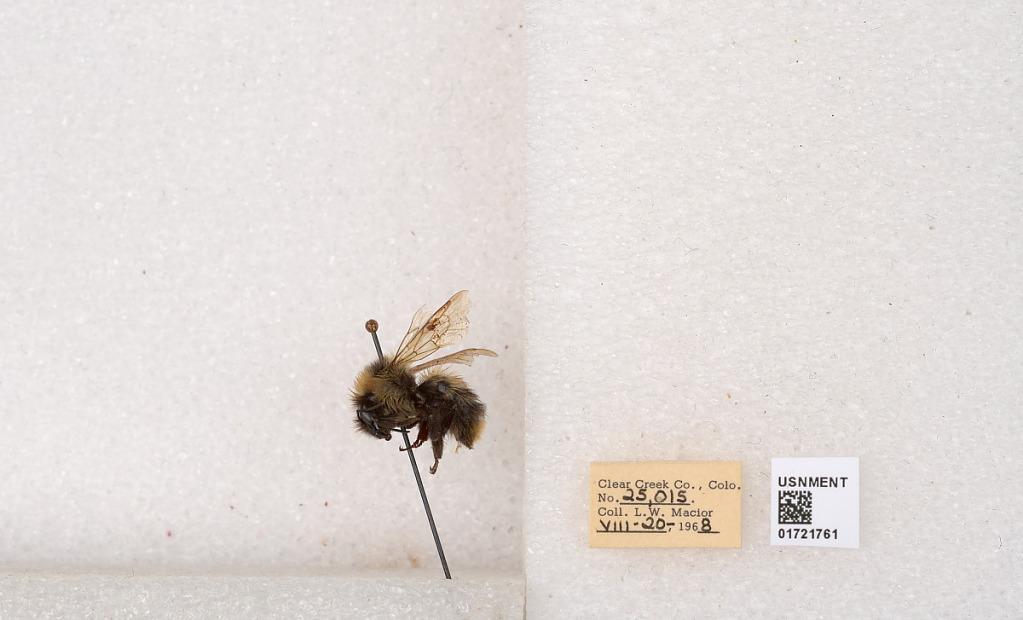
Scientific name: Bombus kirbyellus
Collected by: L. Macior
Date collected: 1968-8-20
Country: United States
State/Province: Colorado
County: Clear Creek
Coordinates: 39.6891, -105.644